Daniel Maichel

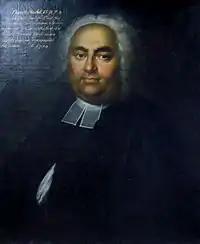
Daniel Maichel

Daniel Maichel (14 August 1693 – 20 January 1752) was a German professor of philosophy, theology, logic, physics, rights and politics. He studied protestant theology in Tübingen and earned a master's degree in 1713. Maichel was born in Stuttgart and died in Königsbronn.